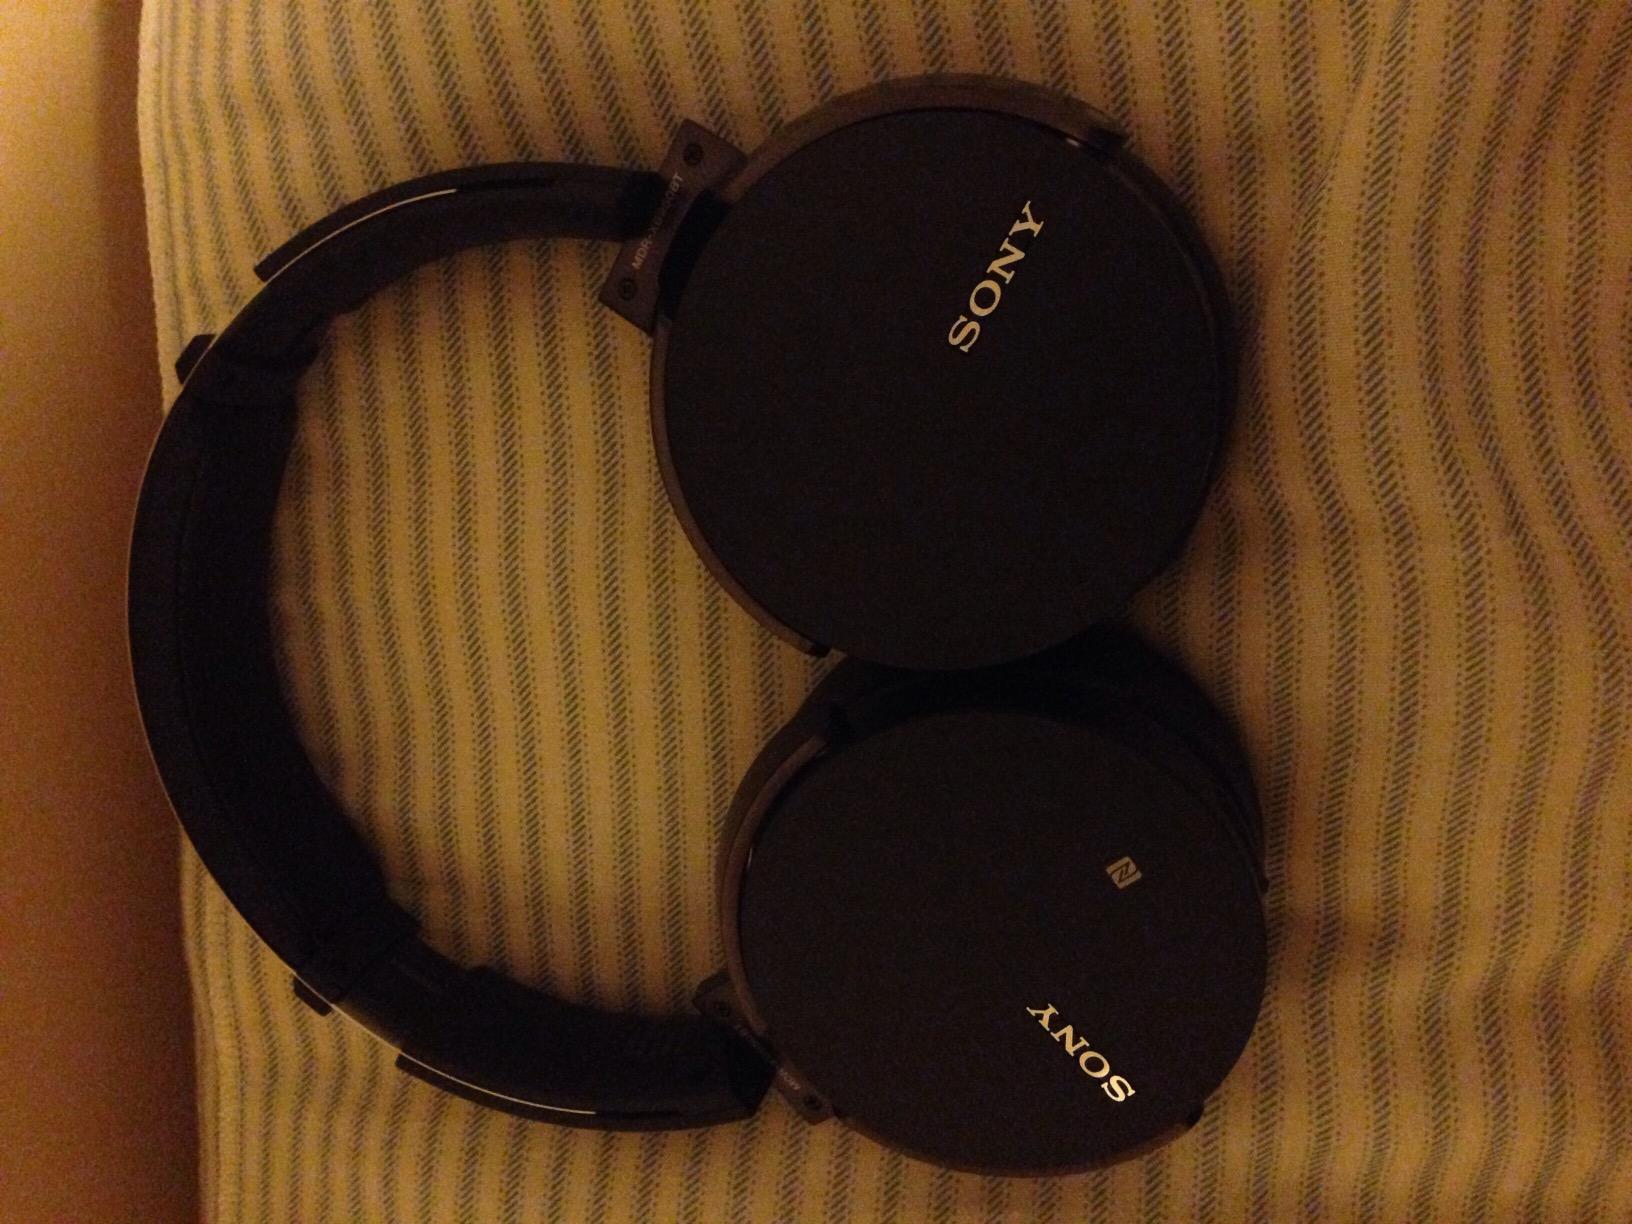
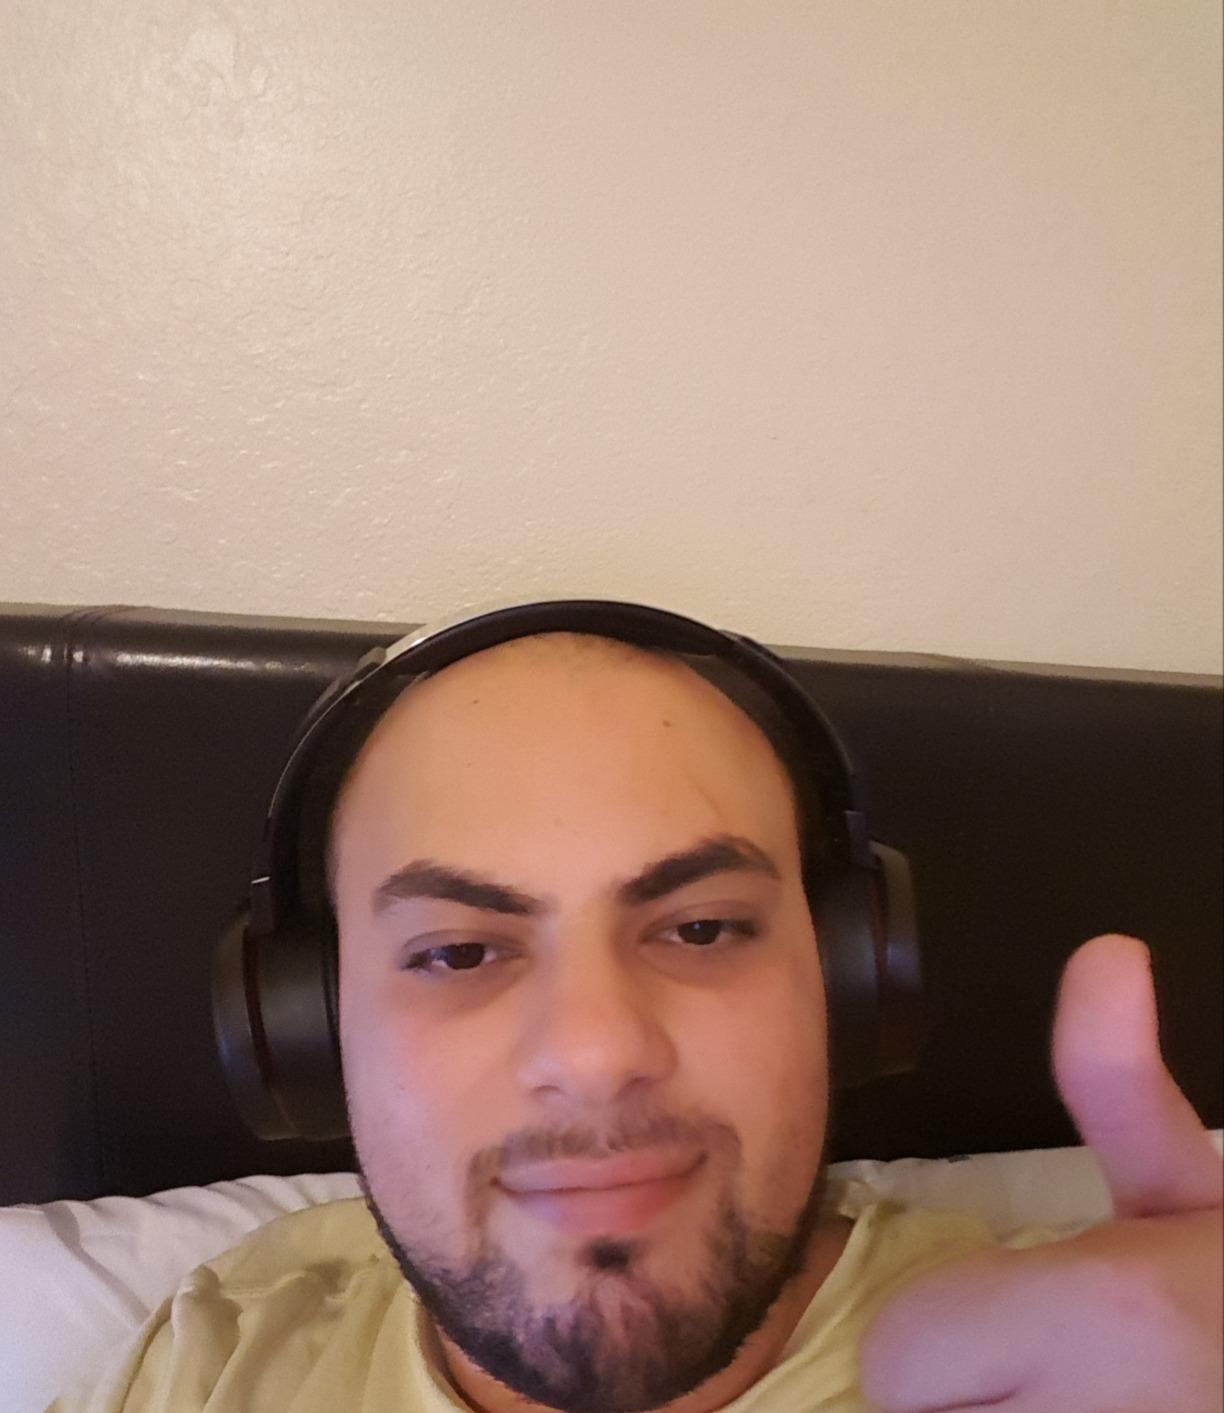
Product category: headphones
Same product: yes